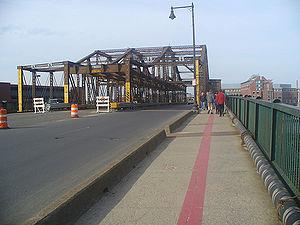
Le Pont Charlestown ou Charlestown Bridge appelé parfois North Washington Street Bridge est un pont qui franchit la Rivière Charles à Boston aux États-Unis. Pont routier anciennement ferroviaire, il a été mis en service en 1900. L'itinéraire du Freedom Trail emprunte ce pont.